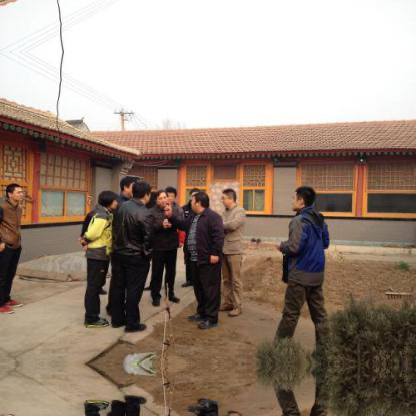
Objects in the image:
label: head
label: head
label: head
label: head
label: head
label: head
label: head
label: head